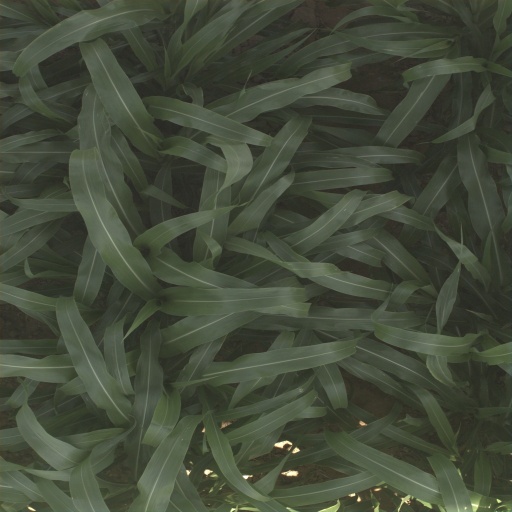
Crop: sorghum